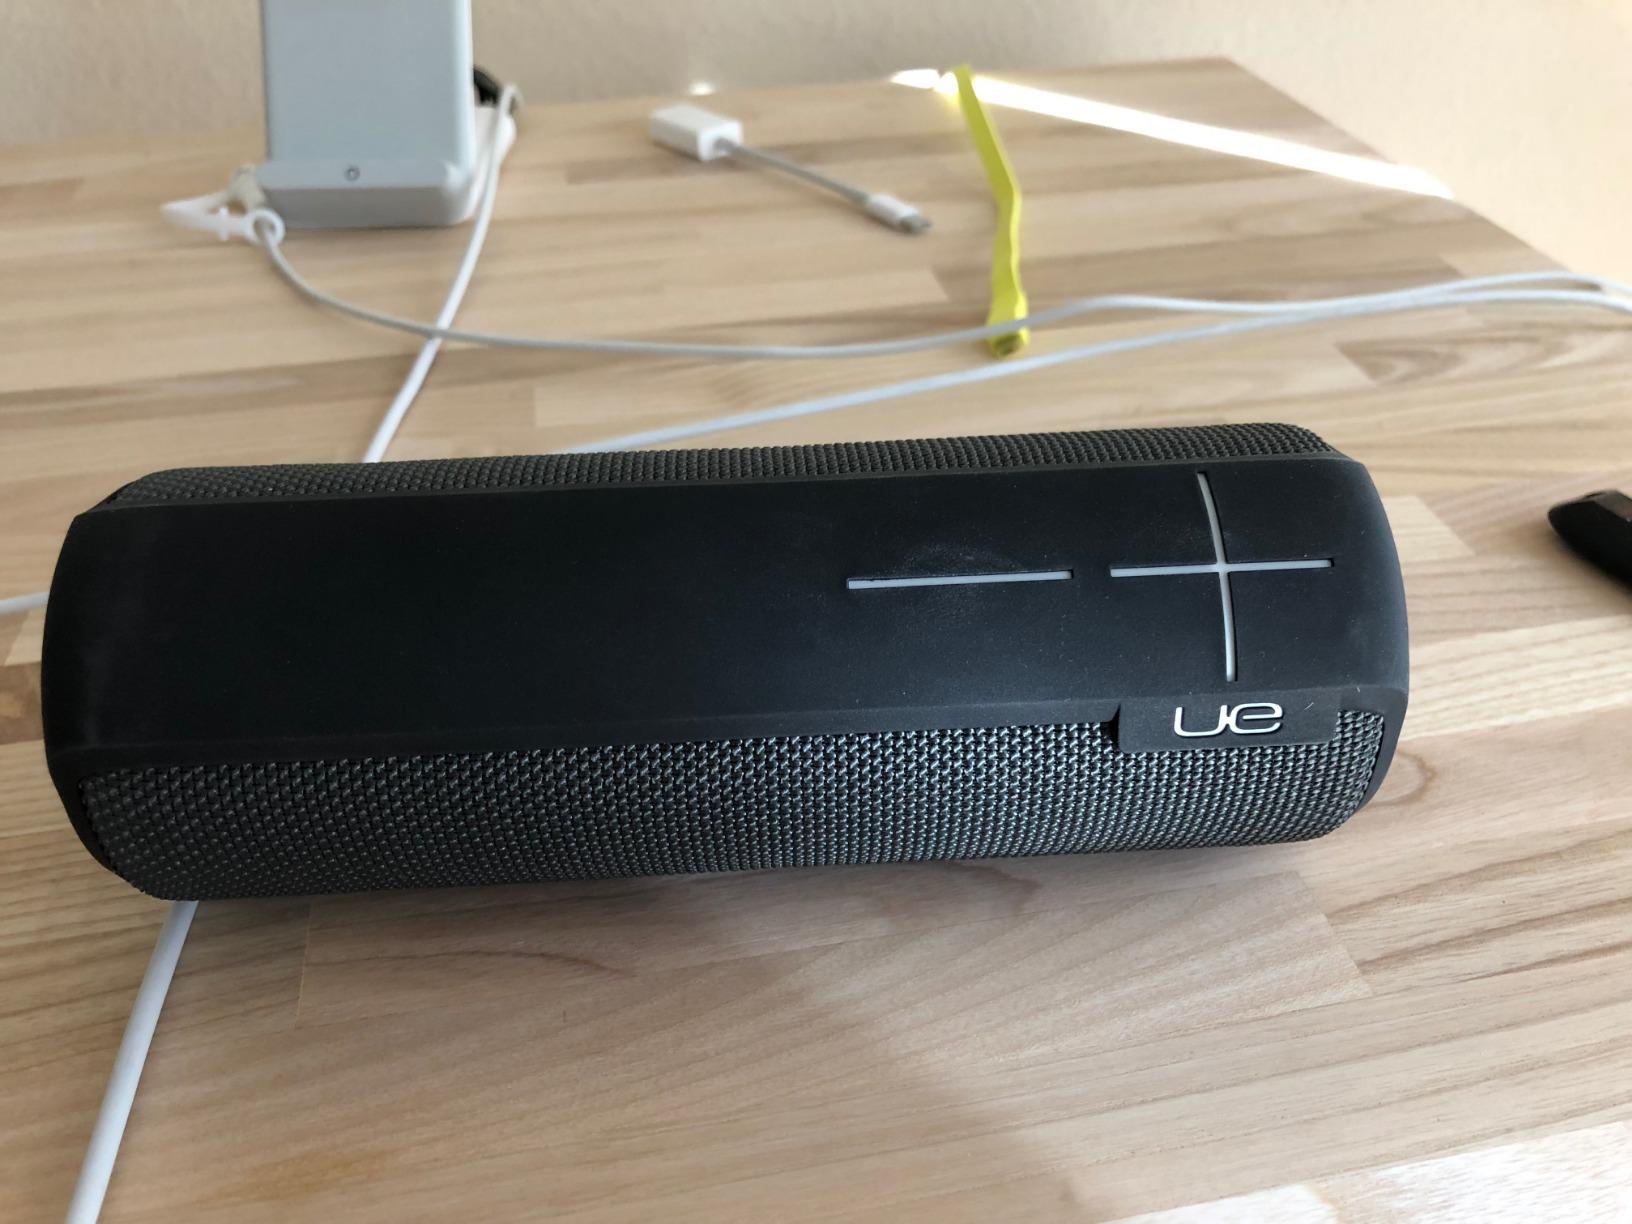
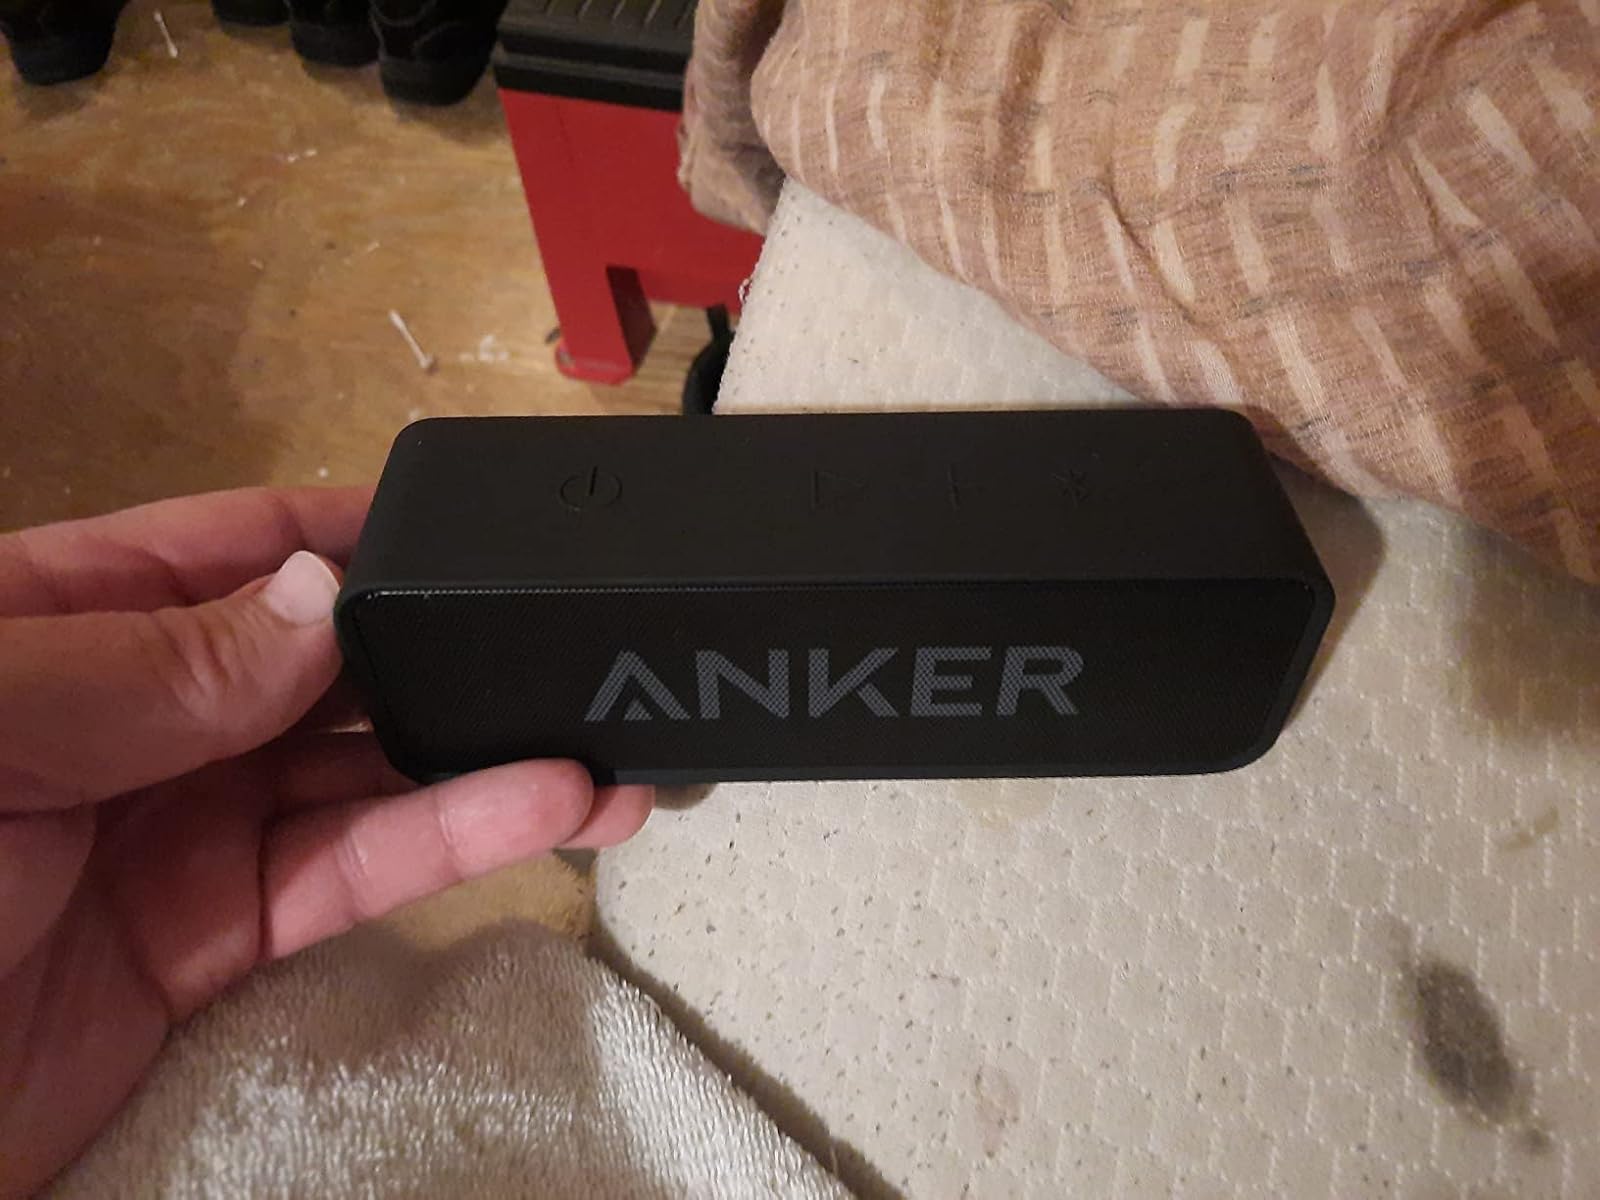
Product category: speaker
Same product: no